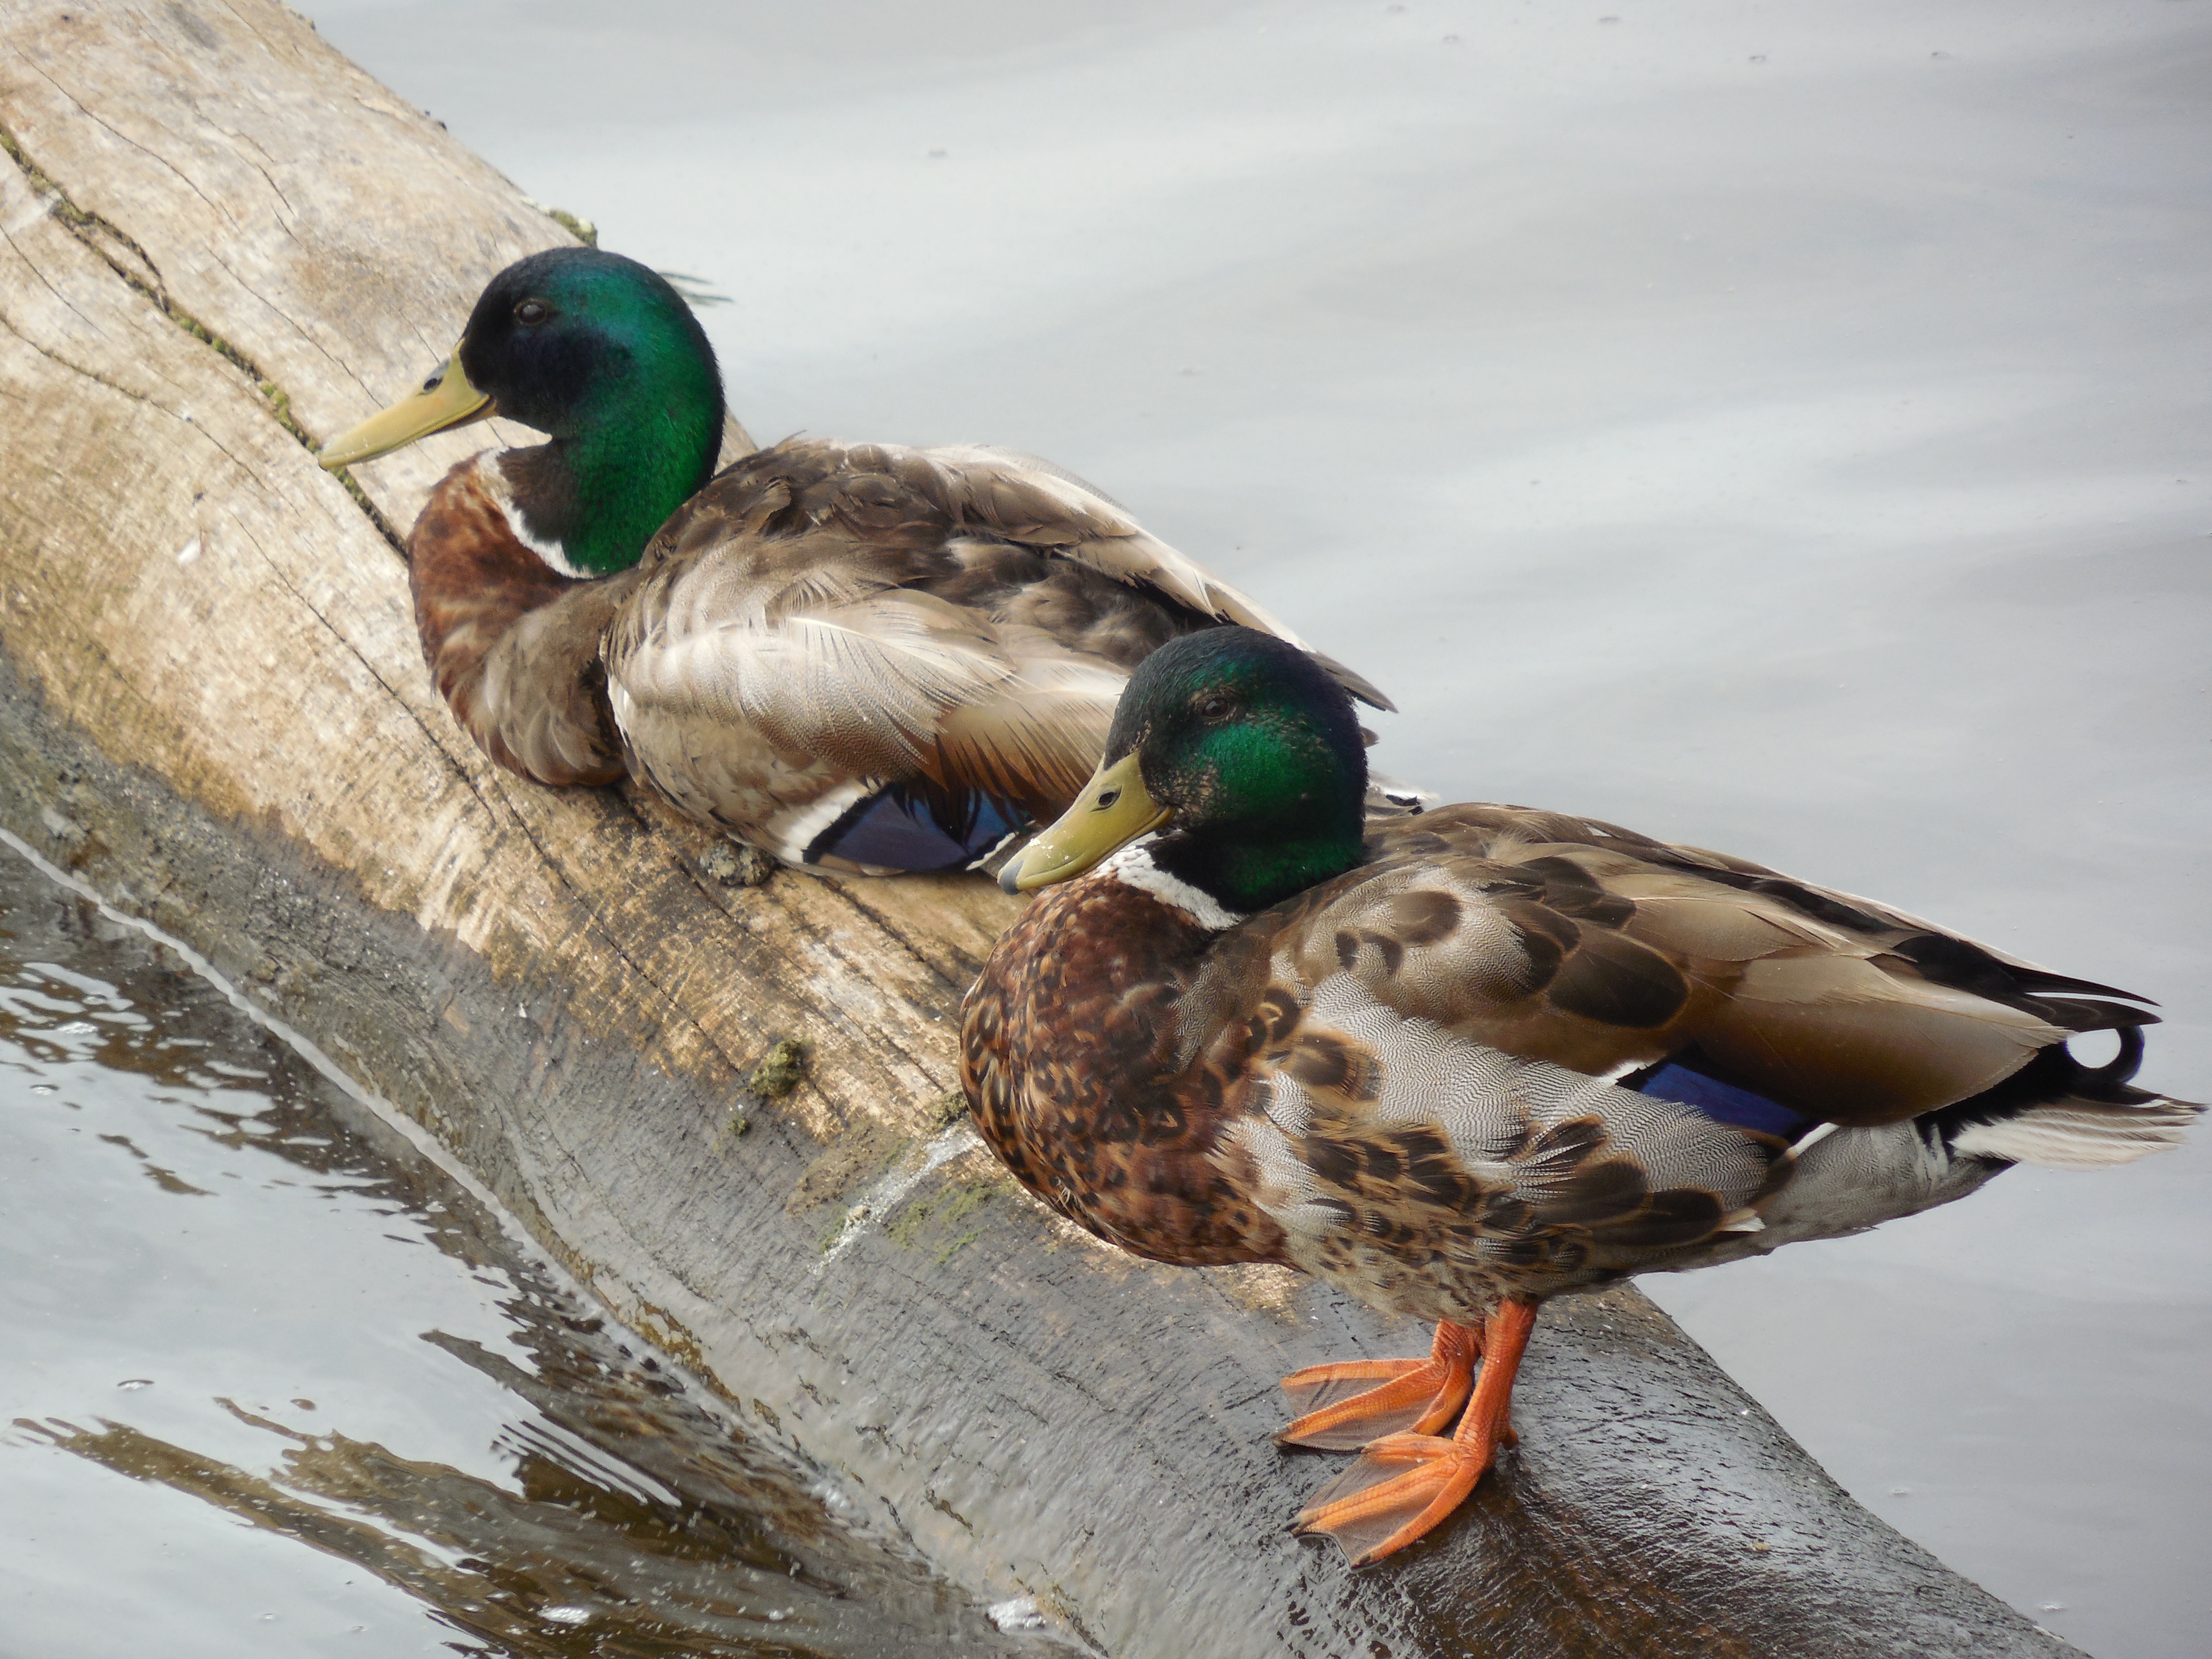
water, nature, outdoor, bird, wing, white, lake, animal, cute, male, pond, wildlife, wild, swim, green, reflection, beak, brown, blue, colorful, feather, fowl, avian, fauna, swimming, poultry, duck, vertebrate, bill, waterfowl, waterbird, water bird, mallard, canard, ducks geese and swans